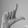
ASL letter: L